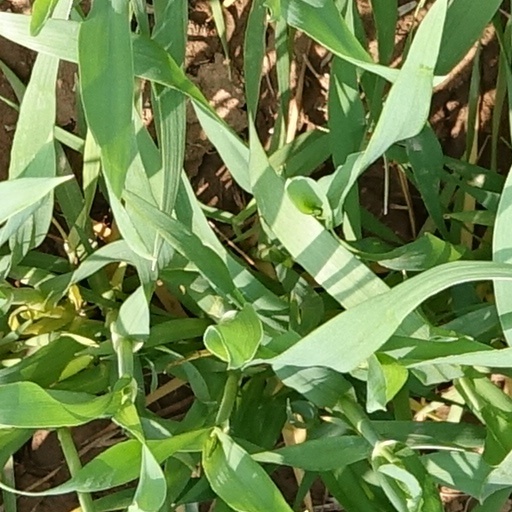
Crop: wheat